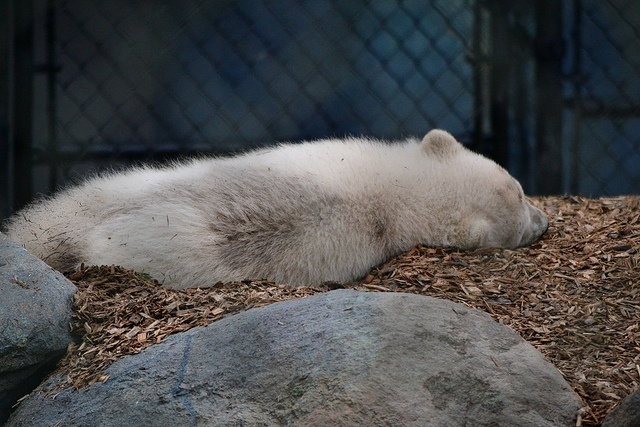
A small white bear laying on the ground.
a white bear is sleeping on the ground
An animal, possibly a bear, lies on wood chips near some rocks.
The animal is sleeping all alone by the rock.
An animal sleeping in wood chips in a cage